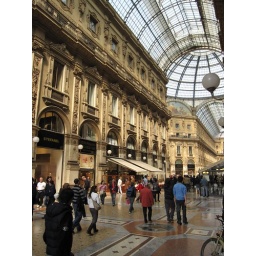
The street is covered over by an arching glass and cast iron roof, a popular design for nineteenth-century arcades.